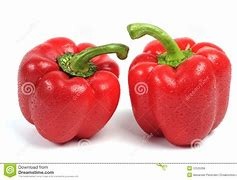
Label: capsicum